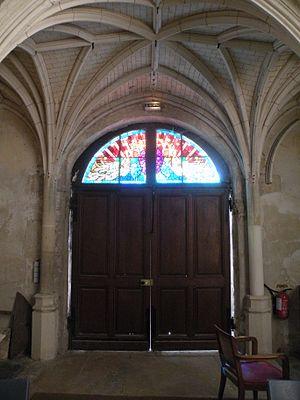
Nef, porte d'entrée.
L'église Saint-Martin est une église catholique paroissiale située à Amblainville, dans l'Oise, en France. La fondation de la paroisse remonte probablement au moins au XIᵉ siècle, époque supposée de la construction de la nef. Cette dernière a toutefois perdu son caractère roman au gré des remaniements successifs. La charpente lambrissée en carène renversée et peut-être aussi les bas-côtés datent de 1505 ; le portail gothique flamboyant date du second quart du XVIᵉ siècle ; et les arcatures plaquées avec les bas-reliefs du chemin de croix et les statues de personnages de l'Ancien Testament ne datent que des années 1876 / 1893. Ce décor néo-gothique comporte également une chaire à prêcher et un confessionnal sous la forme d'édicules flamboyants ; des fausses voûtes d'ogives sous la tribune et dans le bas-côté sud ; ainsi qu'une grande grotte de Notre-Dame de Lourdes ; et a été installé par la volonté de l'abbé Eugène Barret. Ce curé a lui-même manié le ciseau, et donné à l'église son visage actuel assez extravagant.